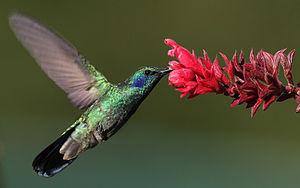
Un Colibri thalassinus, Finca Lerida, District de Boquete, Panama. 日本語: ミドリハチドリ